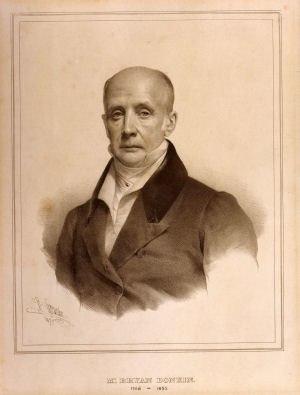
Bryan Donkin né le 22 mars 1768 à Sandoe en Angleterre
16 février : à la suite d'une forte tempête qui a détruit 38 cargos et 3 vaisseaux de guerre au large de Sébastopol, l'astronome Le Verrier propose à Napoléon III la création d'un vaste réseau météorologique.